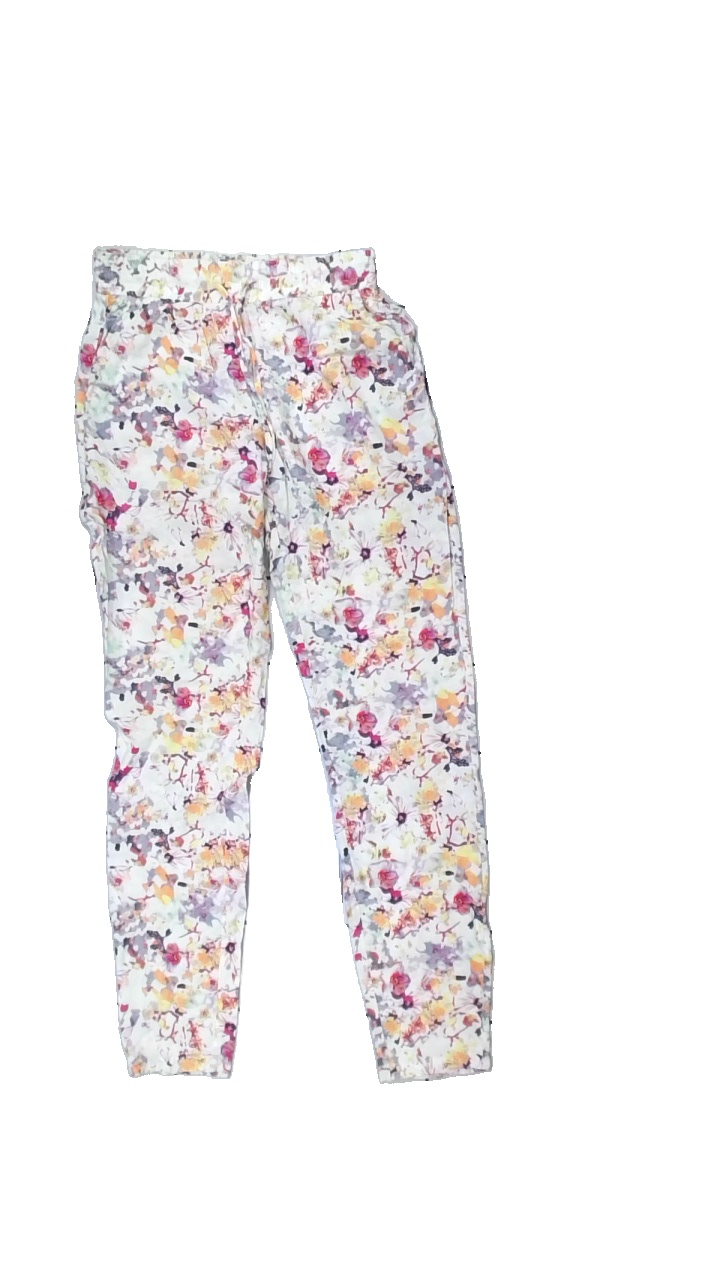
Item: Trousers (Ladies)
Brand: Vila
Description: blommiga byxor
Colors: White, Pink, Green, Multicolor
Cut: Regular
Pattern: Floral print
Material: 100% viscose
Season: All
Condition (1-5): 5
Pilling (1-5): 5
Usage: Reuse
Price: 50-100